Polyoxometalate

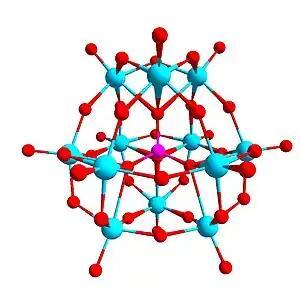
The phosphotungstate anion, an example of a polyoxometalate

In chemistry, a polyoxometalate (abbreviated POM) is a polyatomic ion, usually an anion, that consists of three or more transition metal oxyanions linked together by shared oxygen atoms to form closed 3-dimensional frameworks. The metal atoms are usually group 6 (Mo, W) or less commonly group 5 (V, Nb, Ta) and group 7 (Tc, Re) transition metals in their high oxidation states. Polyoxometalates are often colorless, orange or red diamagnetic anions. Two broad families are recognized, isopolymetalates, composed of only one kind of metal and oxide, and heteropolymetalates, composed of one or more metals, oxide, and eventually a main group oxyanion (phosphate, silicate, etc.). Many exceptions to these general statements exist.